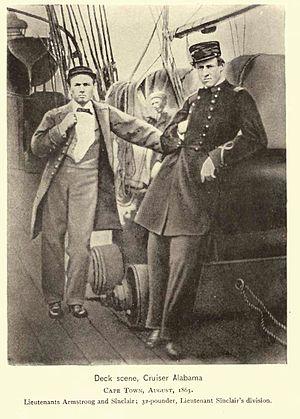
Le CSS Alabama est un sloop de guerre à propulsion mixte construit en Grande-Bretagne en 1862, qui appartint à la Confederate States Navy jusqu'à ce qu'il coule le 19 juin 1864 à l'issue d'un combat naval avec le sloop de guerre nordiste USS Kearsarge, au large du port de Cherbourg, en France. L’Alabama servit comme corsaire, et pendant les deux années que dura son activité, il détruisit un grand nombre de navires de commerce de l'Union, ainsi qu'une canonnière à vapeur, l'USS Hatteras. Sa croisière lui fit traverser à trois reprises l'océan Atlantique, deux fois l'océan Indien, ainsi que la mer de Chine méridionale. Cependant l’Alabama n'a jamais fait escale dans un port confédéré.